Kim Wehle

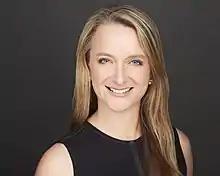

Kimberly Lynn Wehle is a law professor, writer, public speaker, lawyer, and legal contributor for ABC News. She is educated in civil procedure, constitutional law, administrative law, and the separation of powers.